Jim Ten Eyck Memorial Trophy

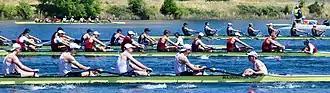
The University of Washington (foreground) at the 2019 IRA Championships where they won the Ten Eyck Trophy

The Jim Ten Eyck Memorial Trophy is presented annually by the Syracuse Regatta Association to the rowing team with the highest points score at the Intercollegiate Rowing Association regatta.